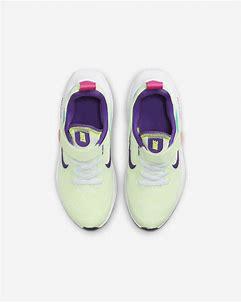
Brand: Nike
Model: Air Zoom Arcadia 2